Pevensey Road Nature Reserve

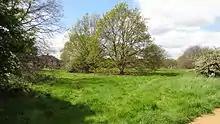

Pevensey Road is a 10.2 hectare Local Nature Reserve in Hanworth in the London Borough of Hounslow. It is also part of the Crane Corridor Site of Metropolitan Importance for Nature Conservation. It is owned and managed by Hounslow Council.